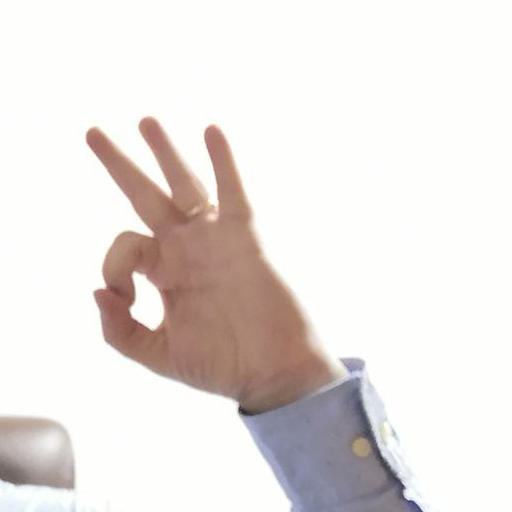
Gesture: ok